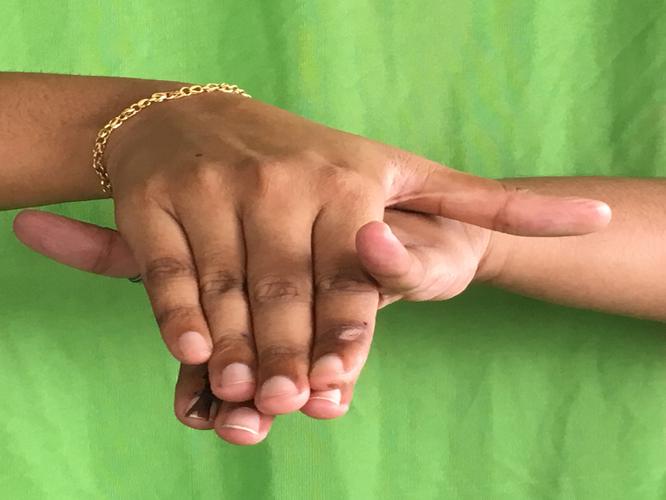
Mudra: Matsya
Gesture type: double_hand